Paris pneumatic post

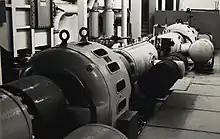
Compressor and vacuum units of the network, 1984

Budgetary restrictions in 1945 led to a slow down in the modernisation programme and a reduction in routine maintenance and upgrade work. By 1966 57% of the pneumatic tubes and 65% of the tubes were worn which led to an increase in blockages. In 1970 there were 270 blockages on the network that required workmen to enter the sewers to unblock the tubes. The price of a pneumatic message relative to a postal letter also increased from around 3:1 in 1902 to 5:1 in 1957 and 7.8:1 in 1975, reducing the popularity of the method. The increasing use of telephone and telex systems also reduced the attractiveness of the pneumatic message.